Arnold Schoenberg

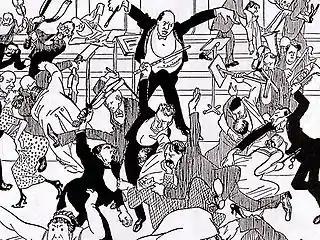
"Watschenkonzert", caricature in "Die Zeit" from 6 April 1913

After some early difficulties, Schoenberg began to win public acceptance with works such as the tone poem "Pelleas und Melisande" at a Berlin performance in 1907. At the Vienna première of the "Gurre-Lieder" in 1913, he received an ovation that lasted a quarter of an hour and culminated with Schoenberg's being presented with a laurel crown.